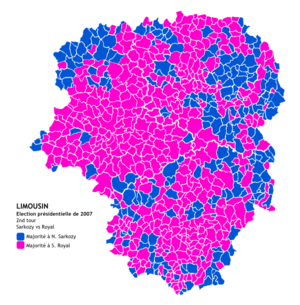
Carte des résultats du 2nd tour de l'élection présidentielle 2007 par commune, en Limousin
Le Limousin est une ancienne région administrative, issue d'une région historique et culturelle française et qui était composée des trois départements de la Corrèze, de la Creuse et de la Haute-Vienne. Elle est située en totalité dans la partie nord-ouest du Massif central. Ses habitants sont appelés les Limousins. En limousin elle se nomme Lemosin.
Cet article propose un portrait de l'ancienne région du Limousin à travers ses représentants et traditions politiques. Le Limousin est avant 2016 et son intégration à la région Nouvelle-Aquitaine, l'une des 22 régions métropolitaines en France, composée de trois départements que sont la Corrèze, la Creuse et la Haute-Vienne.